XMobots

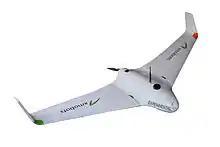
Echar, the first RPAS developed in Brazil with automatic launch and landing

This RPA belongs to the category of mini RPAS, doing aerial surveys in areas up to 3 thousand hectares. National RPAS with automatic launch and landing, the aircraft has 7 kilos, flight autonomy of up to 70 minutes, maximum communication range of up to 10 km, cruise speed of 75 km/h and it can reach a height of up to 3 thousand meters.